Joan Bennett

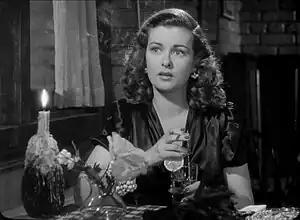
Bennett in "Scarlet Street" (1945)

Bennett was the shrewish, cuckolding wife, Margaret Macomber, in Zoltan Korda's "The Macomber Affair" (1947) opposite Gregory Peck, as deceitful wife Peggy Butler, in Jean Renoir's "The Woman on the Beach" (also 1947) opposite Robert Ryan and Charles Bickford, and as tormented Lucia Harper in Max Ophüls' "The Reckless Moment" (1949) as the victim of Martin Donnelly, a blackmailer played by James Mason. Then, easily shifting images again, she changed her screen persona to that of an elegant, witty and nurturing wife and mother in two comedies directed by Vincente Minnelli. Playing the role of Ellie Banks, the wife of Stanley Banks (Spencer Tracy) and mother of Kay Banks (Elizabeth Taylor), Bennett appeared in both "Father of the Bride" (1950) and "Father's Little Dividend" (1951).